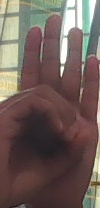
ASL sign: 0